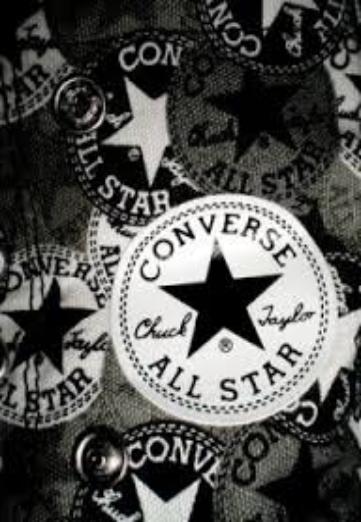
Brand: Converse
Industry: Clothes